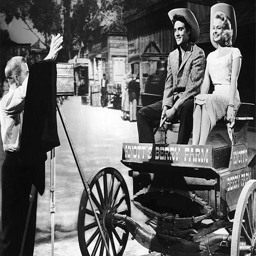
blues artist poses on a wagon